Anna Lee Fisher

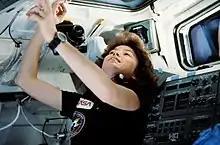
Near the aft flight deck of the on the STS-51-A mission

Fisher became pregnant in late 1982 while working as a Cape Crusader. She wanted to have children, and there was no certainty as to when she would be assigned to a space flight. She continued to fly to KSC in NASA T-38 jets until she informed Abbey when she was four-and-a-half-months pregnant, and he directed that henceforth she would have to fly on commercial jets, which she found very inconvenient. Four months later, Abbey summoned Fisher and her husband Bill to his office, and informed them that he was assigning her to a flight. This would make her the first mother to fly in space. She gave birth to her daughter, Kristin Anne, on Friday, July 29, 1983, and was back at work at JSC on the following Monday.